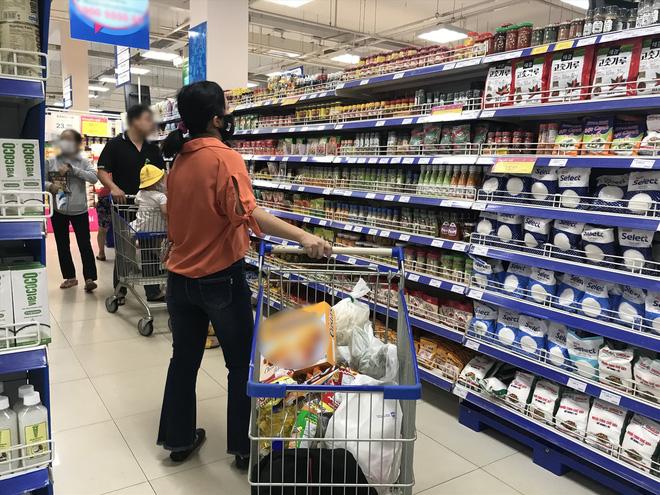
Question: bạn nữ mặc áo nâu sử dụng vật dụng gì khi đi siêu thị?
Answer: sử dụng một chiếc xe đẩy